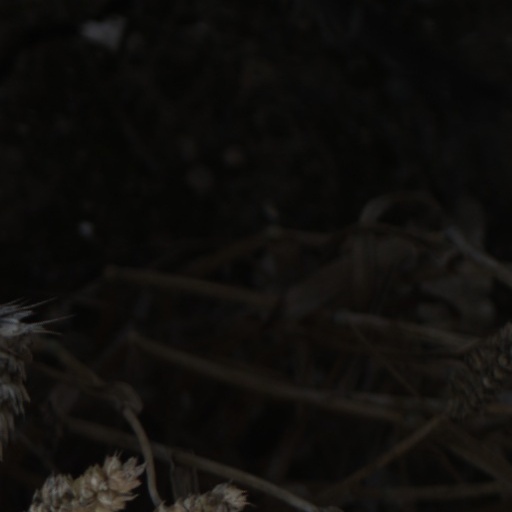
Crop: wheat